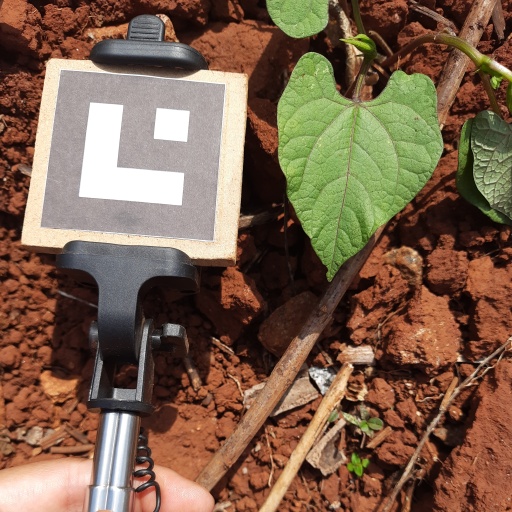
Observations: wavy surface, eating holes in the edge, with soild dust, under sunlight